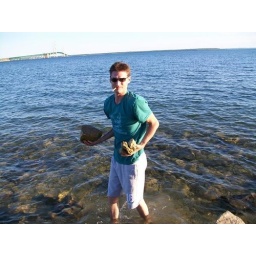
Chris getting rocks in the freezing cold water for his son.